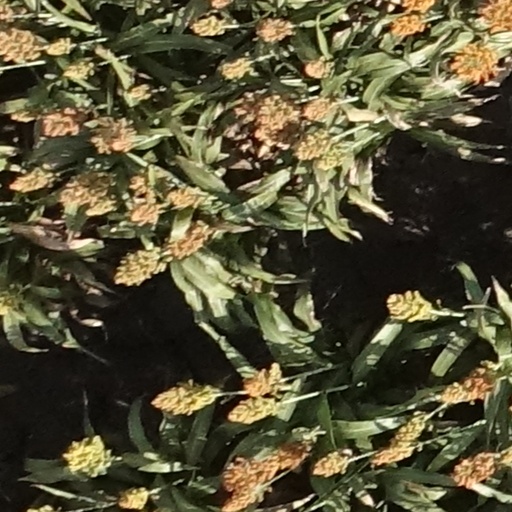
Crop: sorghum